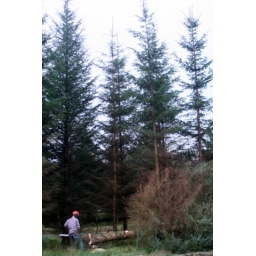
Chris felling large tree near house